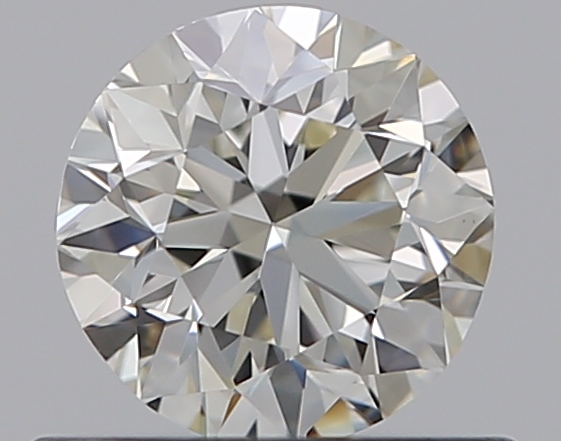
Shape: round
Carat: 0.5
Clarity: VVS2
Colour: K
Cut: VG
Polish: EX
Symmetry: VG
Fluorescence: F
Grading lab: GIA
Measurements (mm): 4.95 x 5 x 3.21